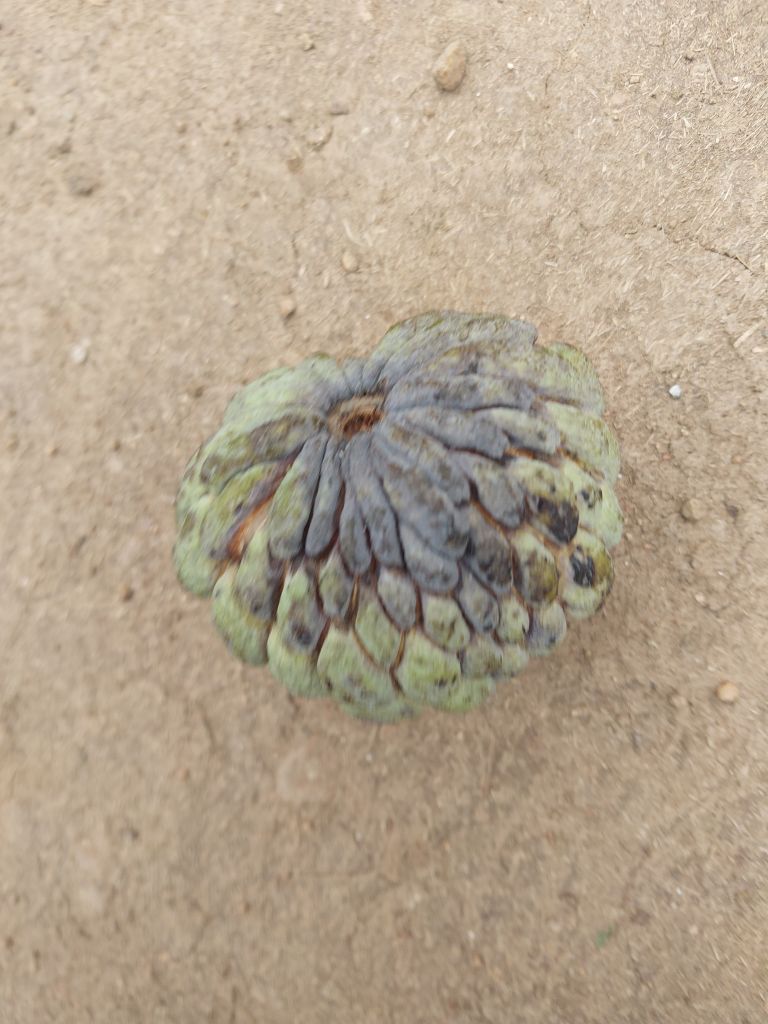
Disease label: Blank Canker